Doug Harvey (ice hockey)

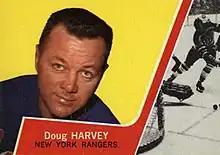
Harvey on a Topps card from 1963

After the Canadiens lost in the 1961 playoffs, Harvey was singled out by Canadiens' general manager Frank J. Selke for the team's poor performance, and began to look at ways to get rid of him. Though he was still considered one of the best players in the NHL, Selke and the Canadiens had tired of his antics, and soon were in discussions with the New York Rangers about a possible trade. Muzz Patrick, the coach and general manager of the Rangers, had tired of the dual role, and agreed to take on Harvey if he could be convinced to be a player-coach. While Harvey was reluctant to move to New York he agreed to talk to Patrick, who offered a two-year contract worth $25,000 per year, a fairly high salary. After initially refusing, he agreed after a third year was added to the contract.